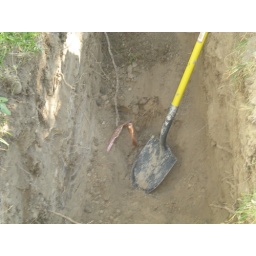
water main by the house